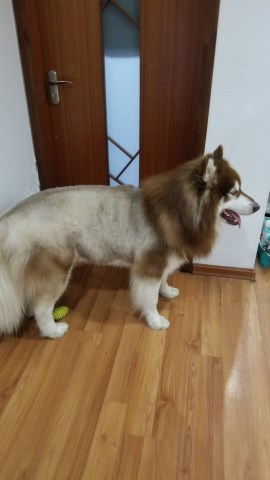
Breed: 1324-n000004-malamute